Dick Savitt

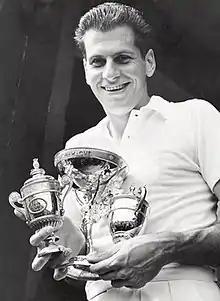
Savitt holding the 1951 Wimbledon men's trophy

In 1951, at the age of 24, he won both the Australian and Wimbledon men's singles championships. Savitt was mostly ranked world No. 2 the same year behind fellow amateur Frank Sedgman, but he was declared world No. 1 by "The New York Times" following his Wimbledon victory. He retired the following year to concentrate on a career in business. Savitt is one of four American men who have won both the Australian and British Championships in one year, following Don Budge (1938) and preceding Jimmy Connors (1974) and Pete Sampras (1994 and 1997). He won gold medals in both singles and men's doubles at the 1961 Maccabiah Games in Israel.